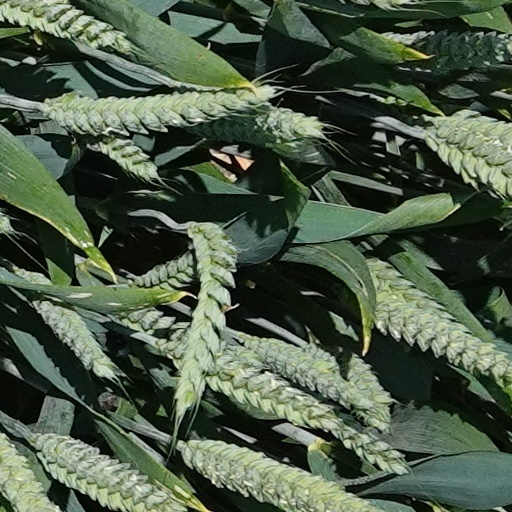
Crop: wheat